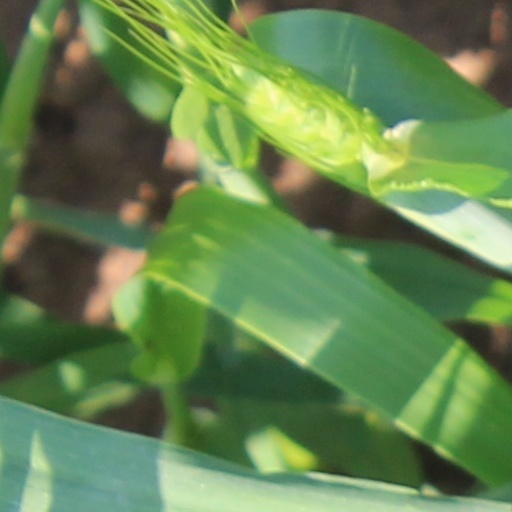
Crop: wheat